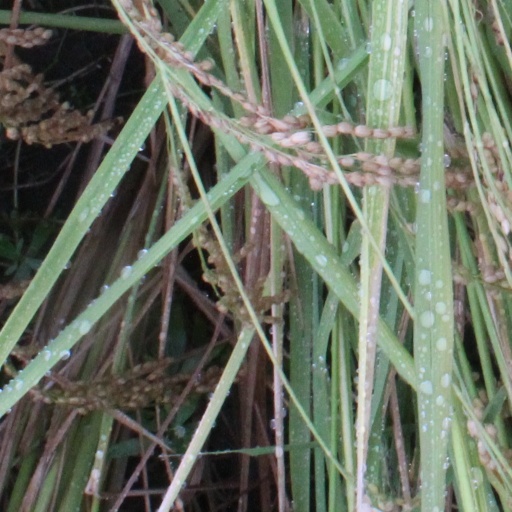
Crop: rice